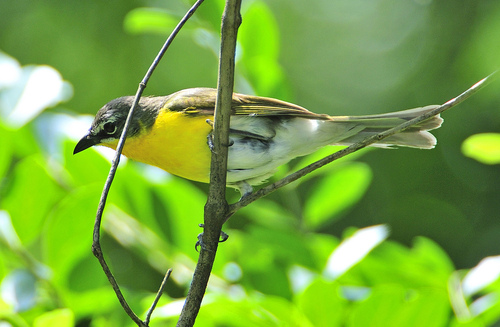
a small bird with a yellow body, and a long tail.
a small bird with a yellow body and a black bill.
this small bird has a yellow breast and small bill that curves downwards
this bird has a distinctive bright yellow breast while the rest of the bird is in shades of white to grey.
a small dark green and light yellow bird with a small black beak.
small bird with black and white eye marking. brown head, yellow breast, and white undertail.
this bird has wings that are brown and has a yellow chest
this bird has wings that are brown and has a yellow belly
this bird has a green crown as well as a yellow breasta small bird with a yellow belly and yellow breast with a small sharp beak.
Species: Yellow Breasted Chat